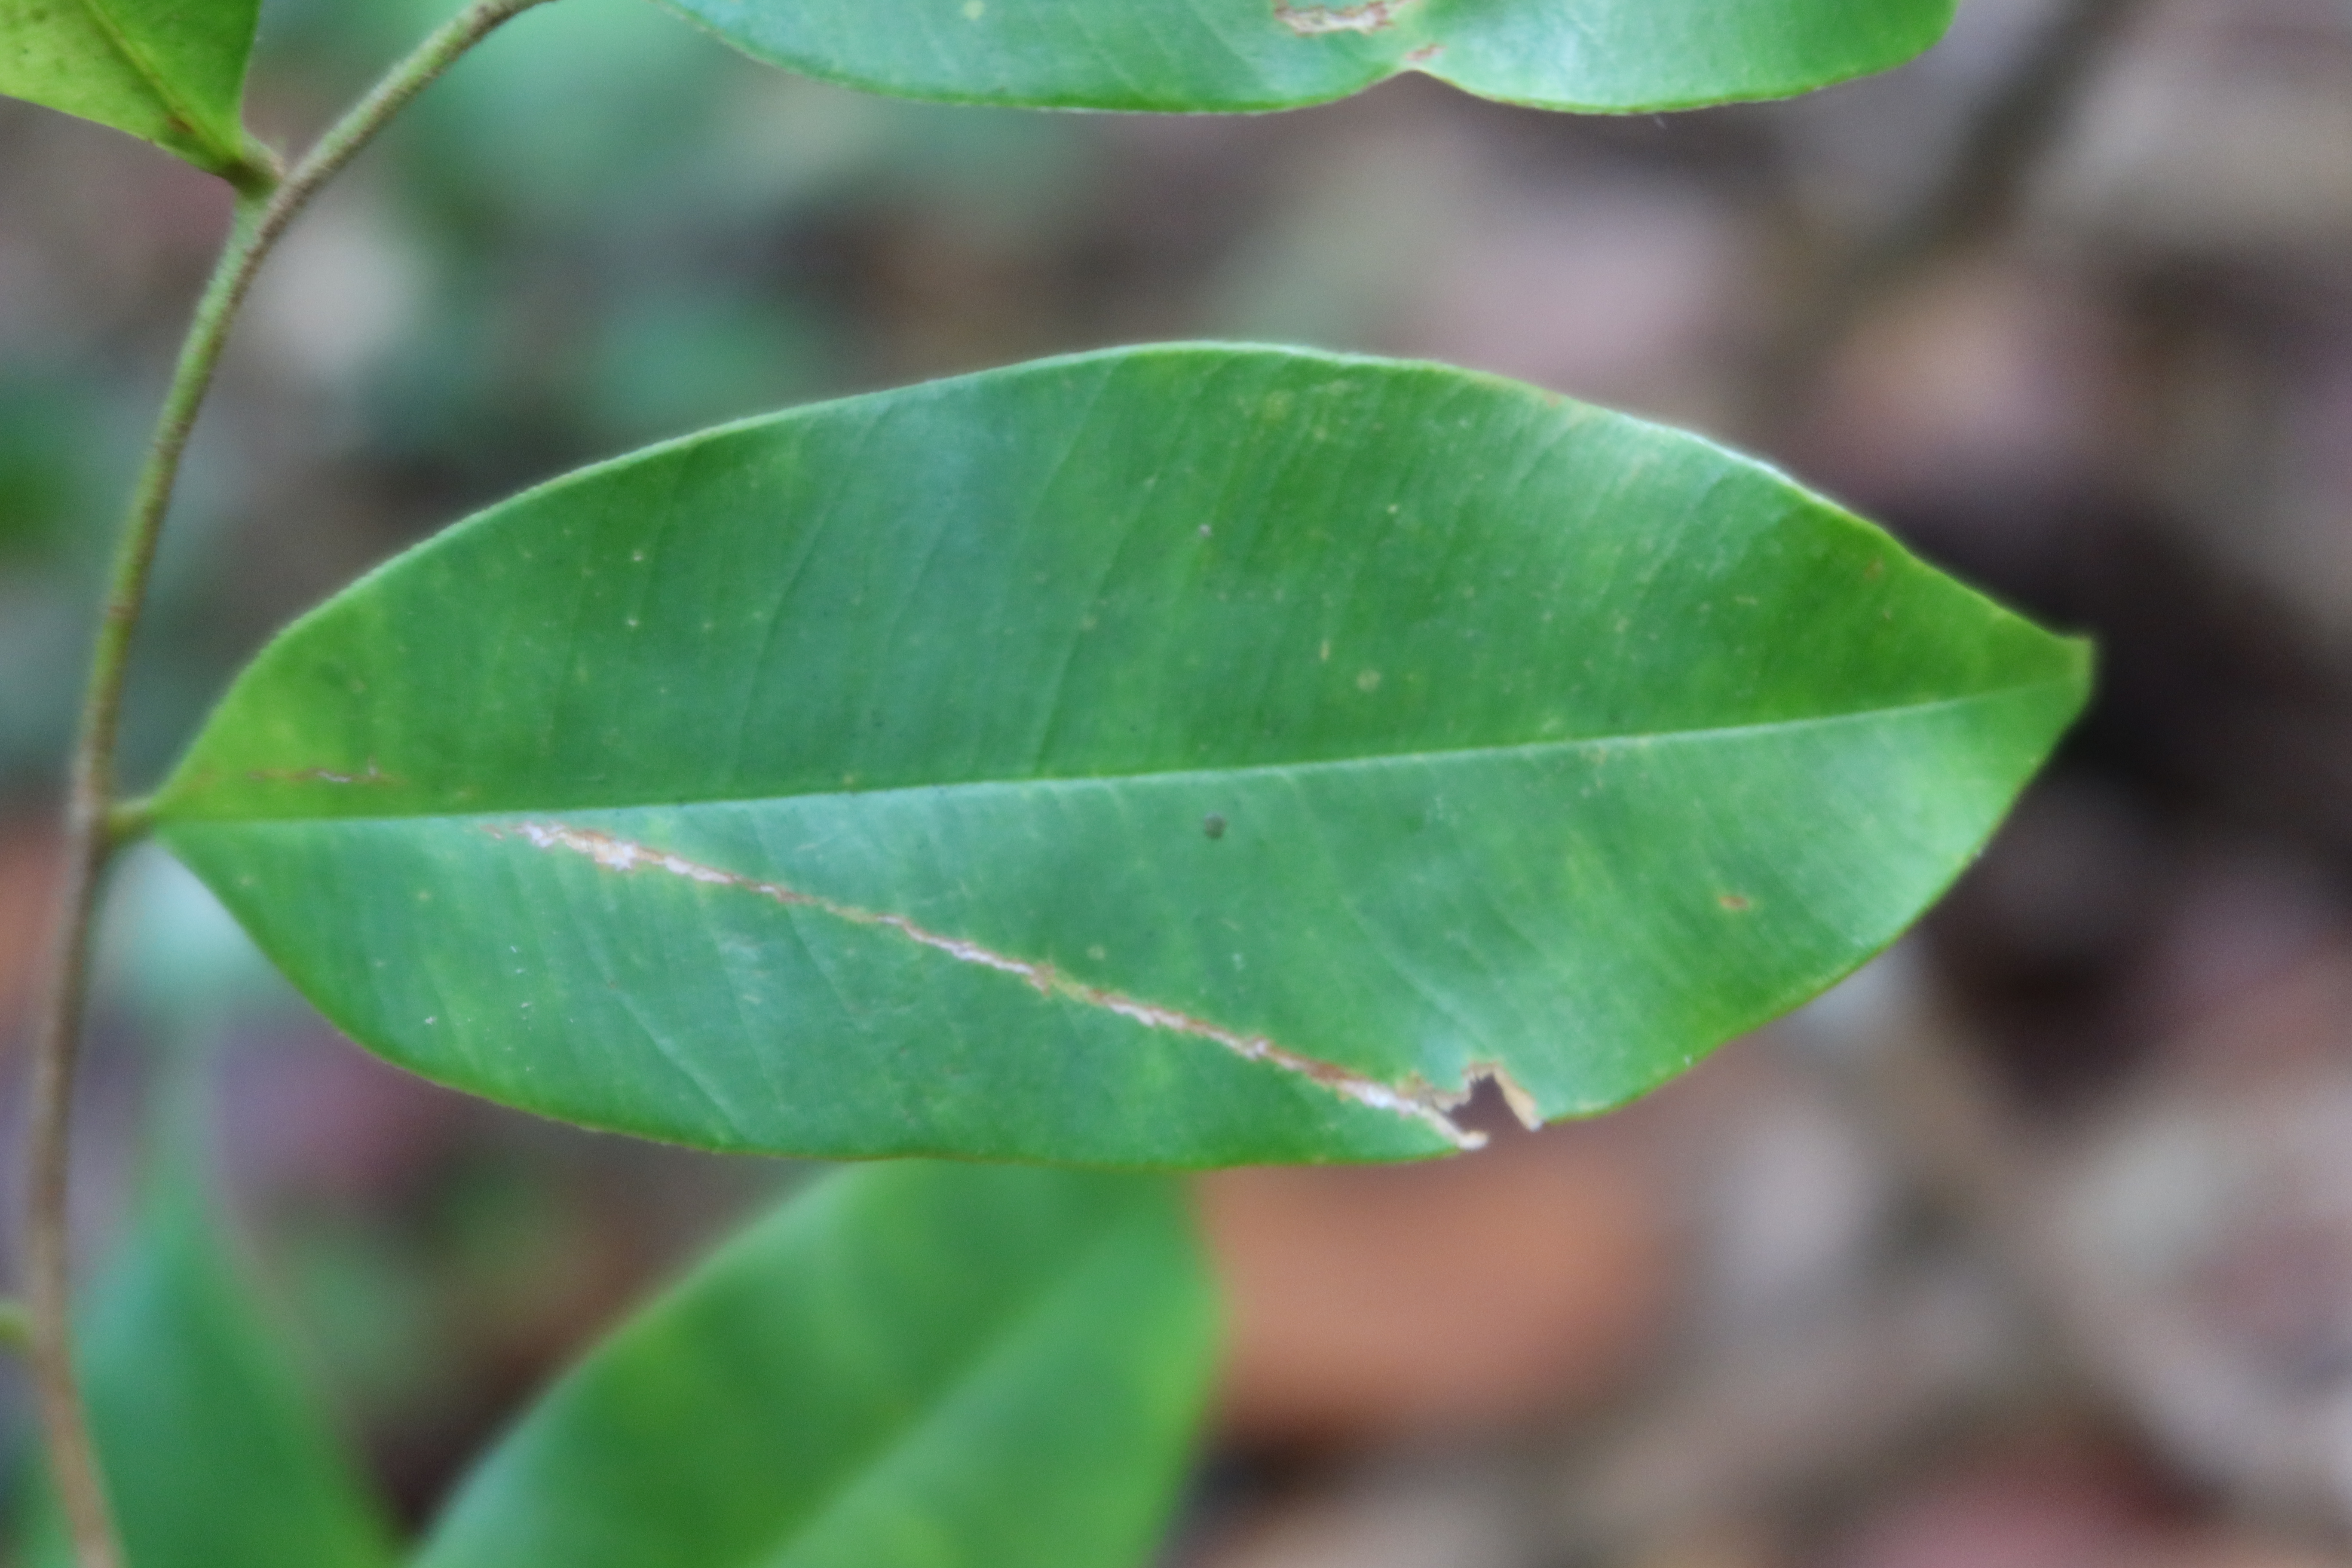
Label: Brown spots